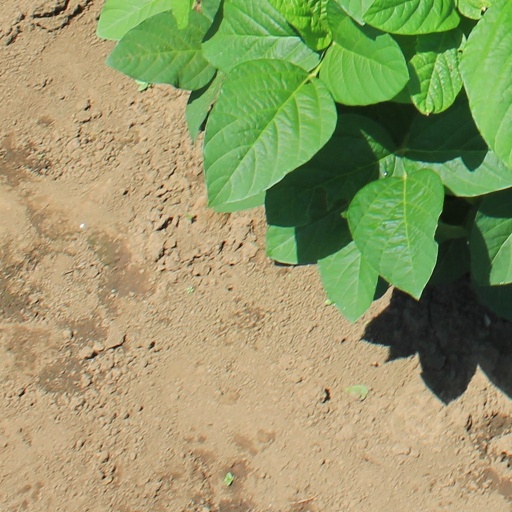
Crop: soybean